Mottley Family Farmstead

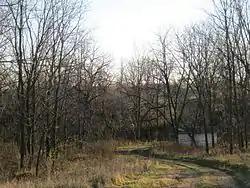

The Mottley Family Farmstead on Ivey Road in Willow Springs in Lafayette County, Wisconsin is a property which was listed on the National Register of Historic Places in 2001. The listing included three contributing buildings.